Winning: The Racing Life of Paul Newman

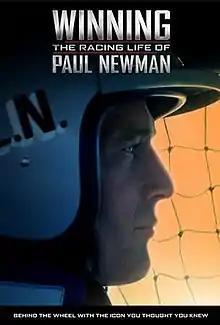

Winning: The Racing Life of Paul Newman is a 2015 documentary directed by Adam Carolla and Nate Adams. It is based on the book by the same name written by Mat Stone and Preston Lerner The film chronicles the 35 year car racing career of Paul Newman and his racing life as both a driver and owner.